Brett MacLean

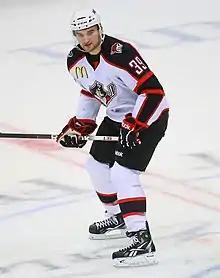
MacLean with the Portland Pirates in 2012

Brett MacLean (born December 24, 1988) is a Canadian former professional ice hockey player who played for the Phoenix Coyotes and Winnipeg Jets in the National Hockey League. He was drafted 32nd overall by the Coyotes in the 2007 NHL Entry Draft. He is currently an assistant coach with the University of Waterloo men's hockey team.